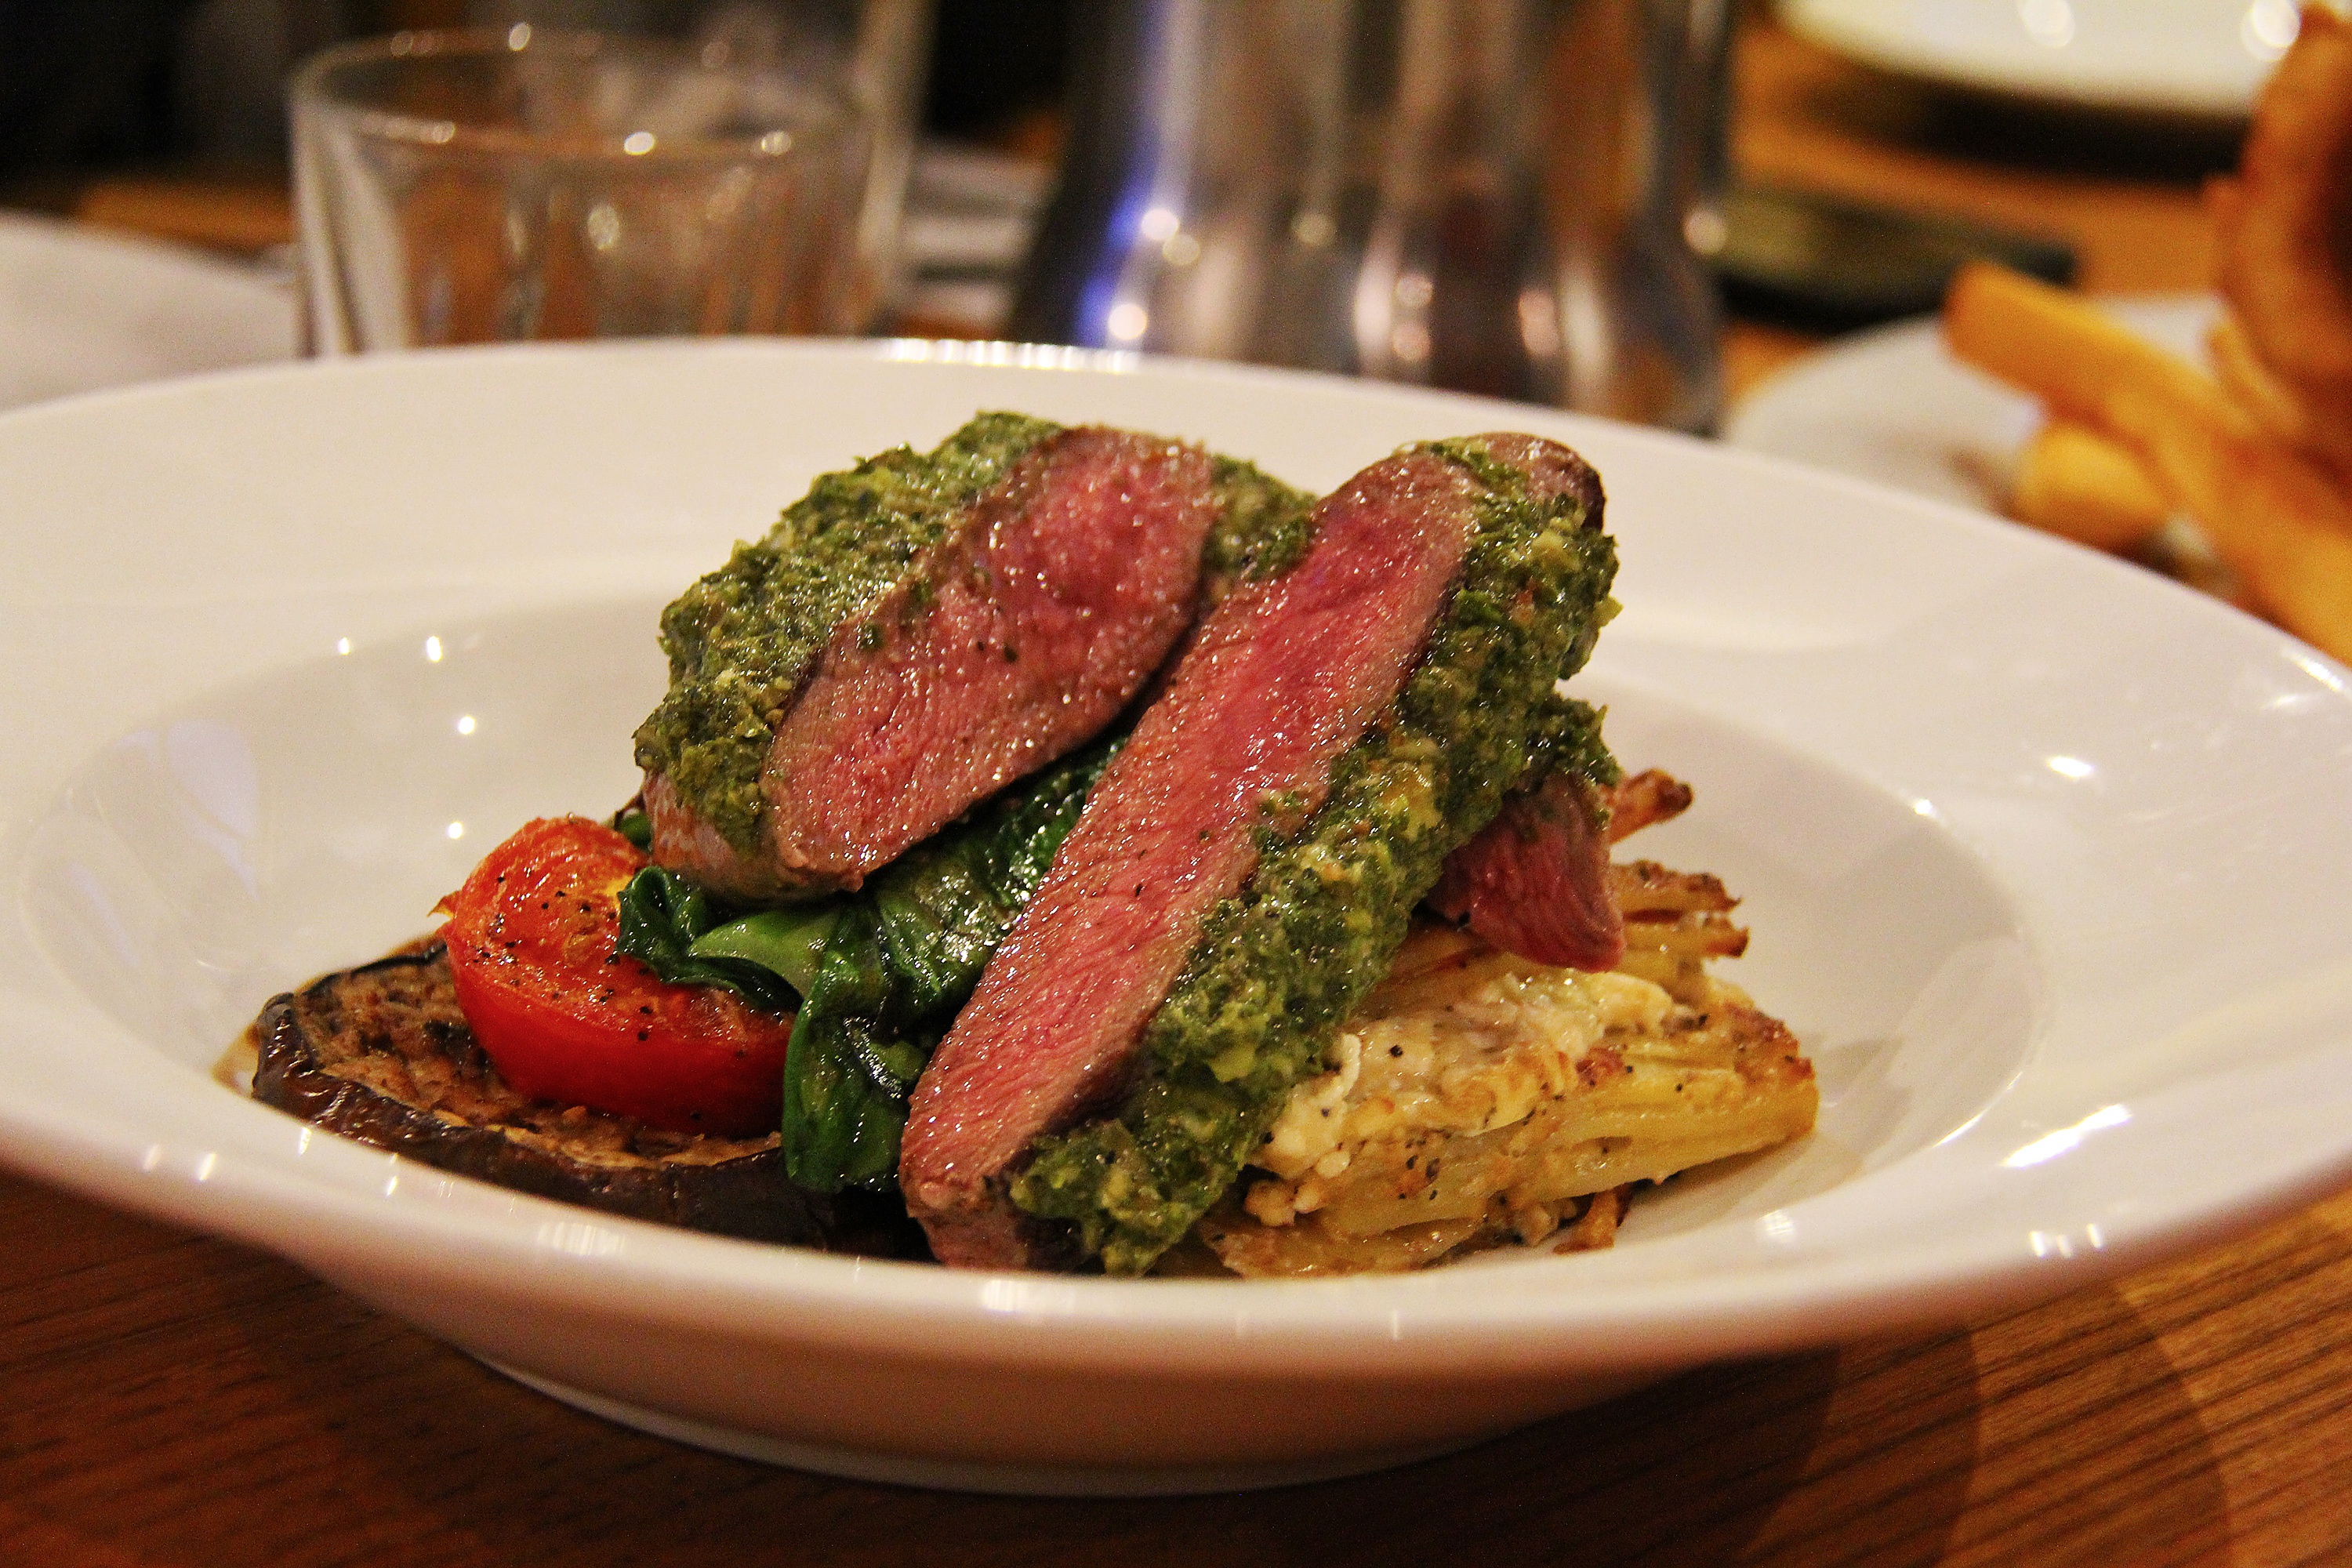
cafe, tea, restaurant, dish, meal, food, salad, produce, vegetable, breakfast, meat, lunch, cuisine, beef, delicious, steak, dinner, new zealand, western, vegetarian food, supper, brunch, fox glacier